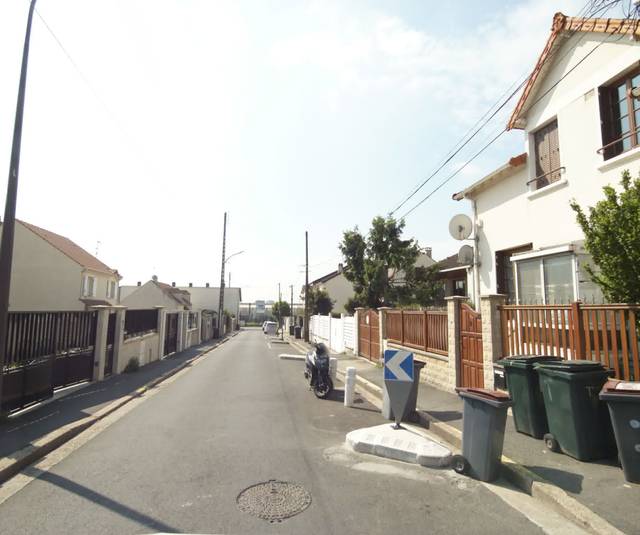
Region: France
Coordinates: 48.957, 2.245